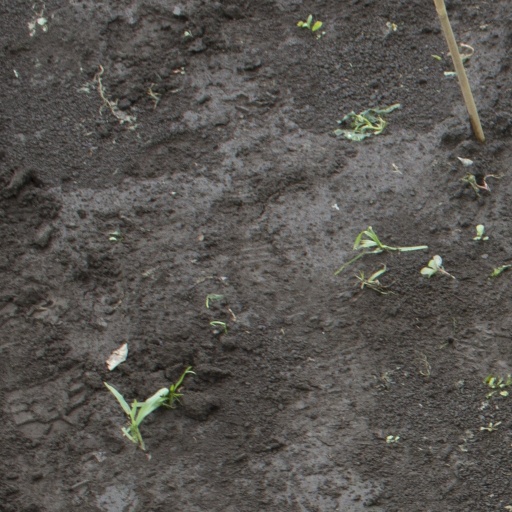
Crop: soybean